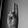
ASL letter: U